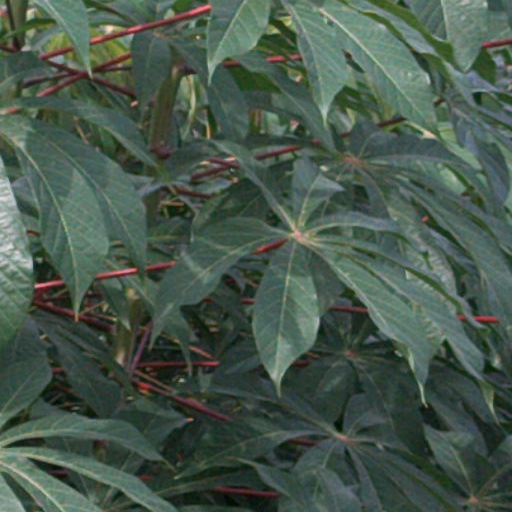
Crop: cassava